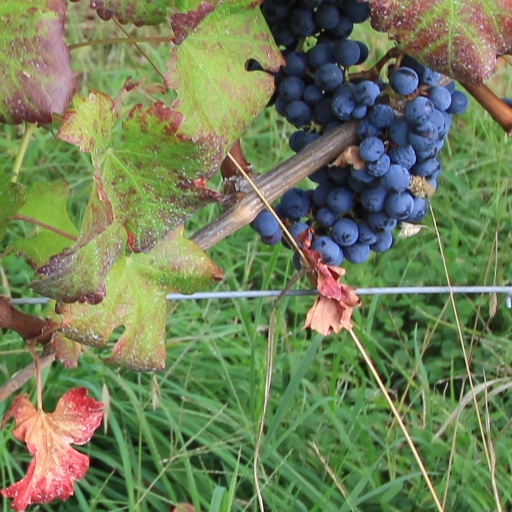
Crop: grape